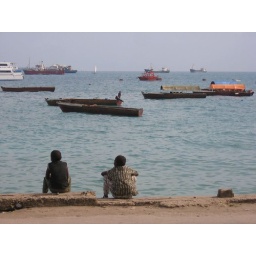
cute! boys sitting down by the waterfront out in front of Stone Town, Zanzibar